Trumpism

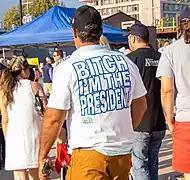
Trump supporters in Manchester, New Hampshire attending a rally, August 15, 2019

Neville Hoad, an expert on gender issues in South Africa, sees this as a common theme with another strongman leader, Jacob Zuma, comparing his "Zulu Big Man version of toxic masculinity versus a dog whistle white supremacist version; the putative real estate billionaire turned reality television star". Both men express a "masculinist fantasy of freedom", similar to Jacques Lacan's mythic leader of the primal horde whose power to satisfy every pleasure or whim has not been castrated. By activating such fantasies, toxic masculine behaviors from opulent displays of greed (the dream palaces of Mar-a-Lago and Nkandla), violent rhetoric, "grab them by the pussy" "locker room" "jokes" to misogynist insults, philandering, and even sexual predatory behavior including allegations of groping and raping become political assets not liabilities.